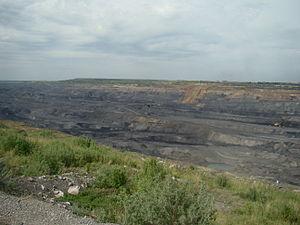
La mine de Batchatski est une mine à ciel ouvert de charbon située dans l'oblast de Kemerovo en Russie. En 2008, elle a extrait 9,564 millions de tonnes de charbon. Elle appartient à Kuzbassrazrezugol.